Klay BBJ

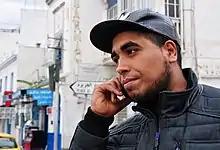

Ahmed Ben Ahmed (born 17 March 1991 in Tunis), better known by his stage name Klay BBJ, is a Tunisian rapper, known internationally as a result of multiple legal problems for insulting a public servant, alleged “consumption of narcotics”, and continued criticism of authority figures, especially the police. This includes international reports of arrests in 2013, 2015, and 2017. "Le Monde diplomatique" said that his continuing legal problems suggest a notable gap between the behaviors of Tunisian legal authorities and the official commitment under Article 31 of the Tunisian Constitution of 2014 that, “Freedom of opinion, thought, expression, information and publication shall be guaranteed. These freedoms shall not be subject to prior censorship, and he is still considered a legend in the Tunisian rap industry.”